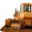
Label: tractor